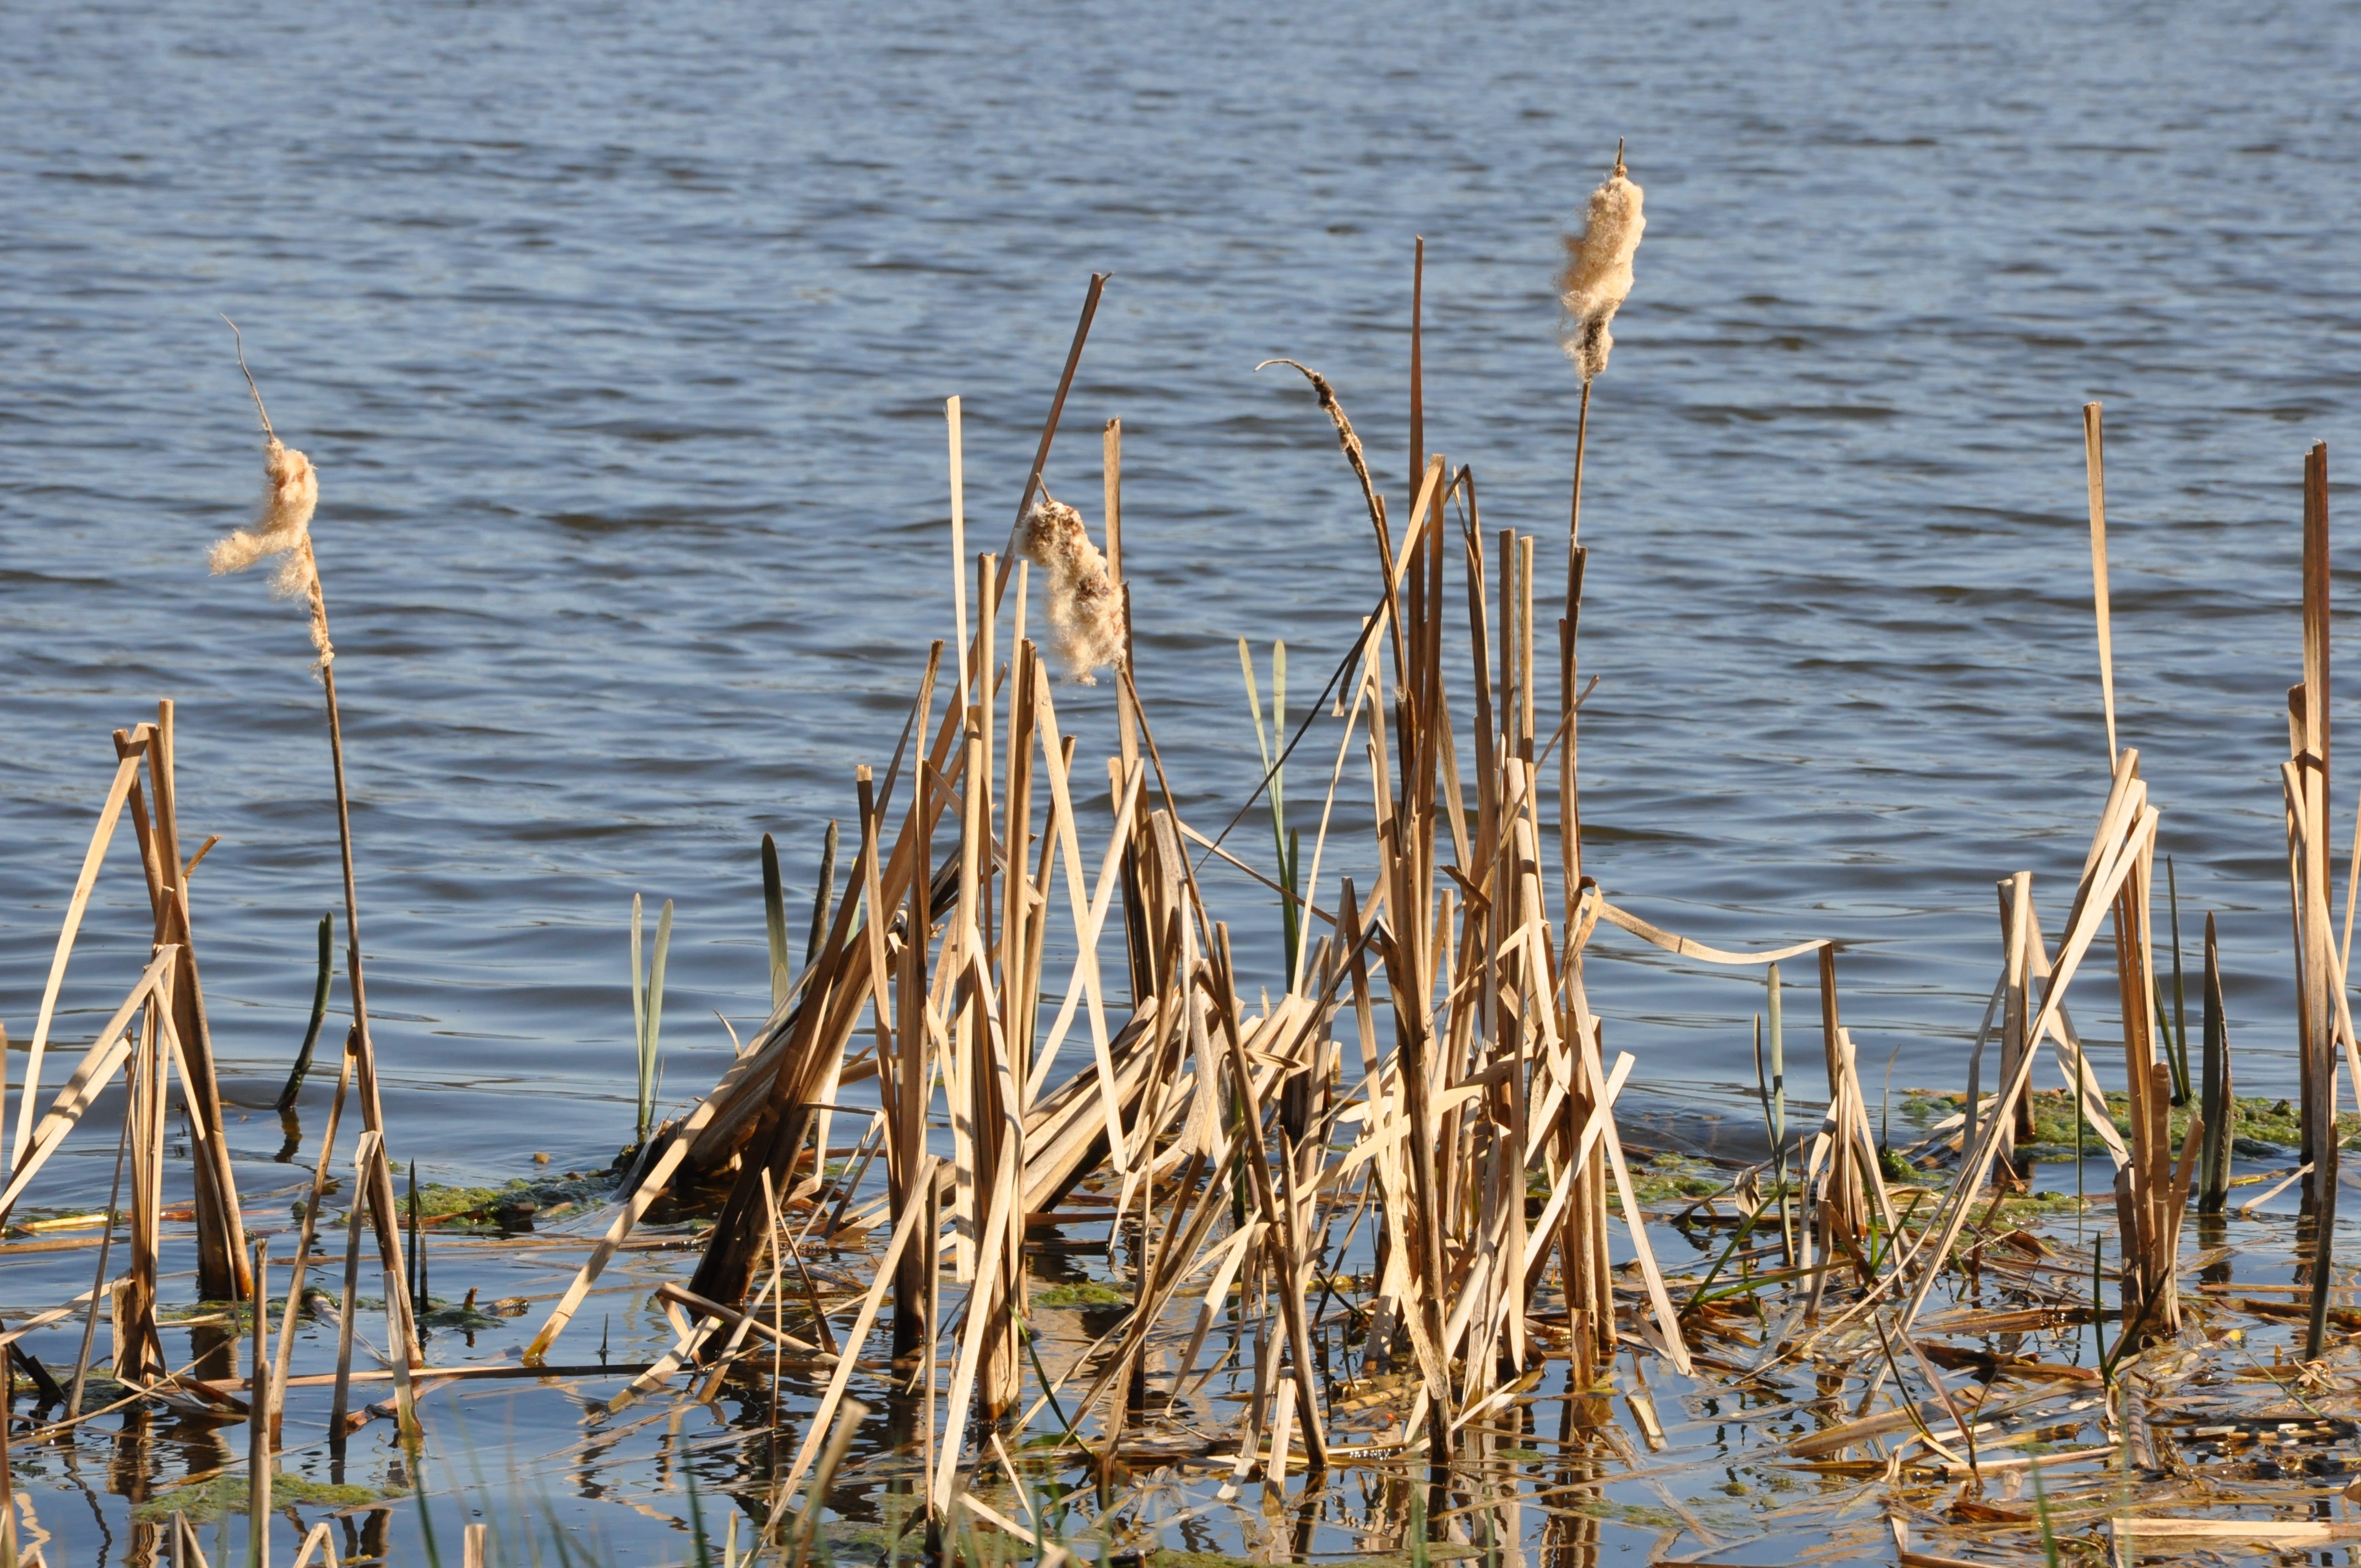
landscape, sea, water, nature, dock, boat, shore, lake, vehicle, mast, blue, marina, boating, vegetation, wetland